Alexander Struys

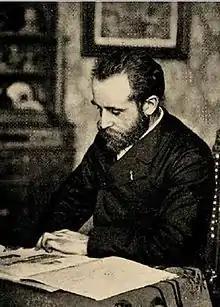
Alexander Struys in his study (c.1894)

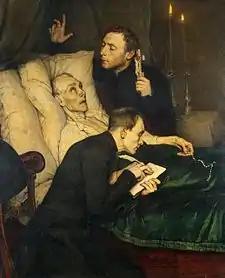
"Birds of Prey" (1876)

Alexander Theodore Honoré Struys (24 January 1852, Berchem – 25 March 1941, Uccle) was a Belgian genre and portrait painter in the Realistic style.